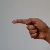
The image shows a hand gesture representing the letter 'G' in Indian Sign Language.